New York State Route 12E

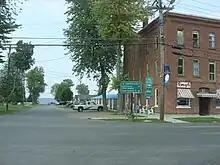
NY 12E at Broadway in the village of Cape Vincent

Through the surrounding town of Lyme, NY 12E reverts to a two-lane rural highway as it proceeds west into the hamlet of Herrick Grove, located from Chaumont. Here, the highway heads along a short commercial strip and intersects with the southern terminus of CR 5 (Depot and Church streets) off the shore of Chaumont Bay. After leaving Herrick Grove, NY 12E enters the nearby hamlet of Three Mile Bay, which comprises a few homes and a junction with CR 57 (Carrying Road). Past Three Mile Bay, the route makes a gradual bend to the northwest, leaving Lyme for the town of Cape Vincent, where NY 12E intersects with Bedford Corners Road (former CR 56) roughly from the town line. Heading northwest through the rural town, the route crosses over Kents Creek and intersects with CR 4 on its way into the village of Cape Vincent, located at the point where Lake Ontario meets the St. Lawrence River.